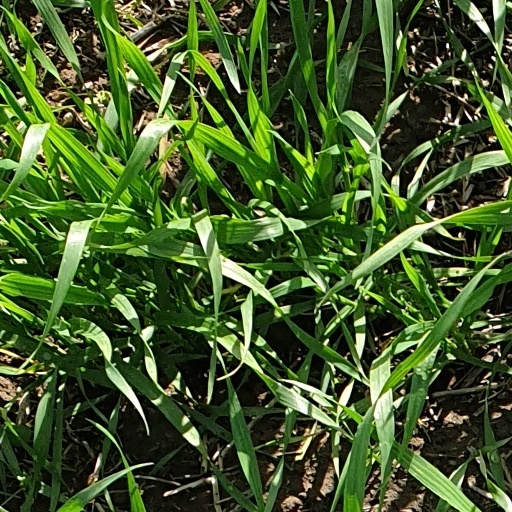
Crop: wheat